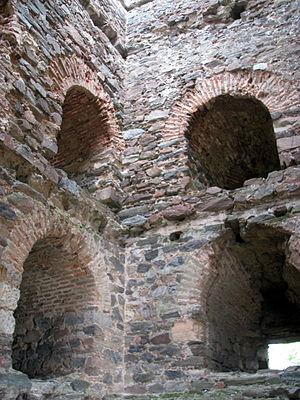
La forteresse de Ram est située à Ram, dans la municipalité de Veliko Gradište et dans le district de Braničevo, en Serbie. Elle est inscrite sur la liste des monuments culturels de grande importance de la République de Serbie.